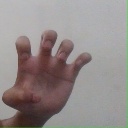
अक्षर: झ